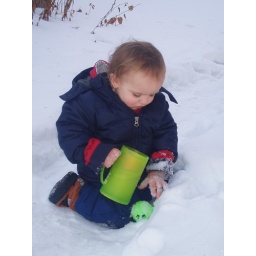
balls in cups